Horsell

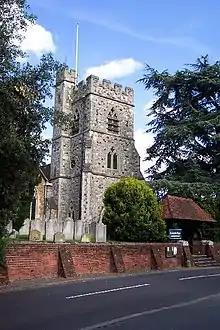
St Mary's Church

In 1951 the civil parish had a population of 6858. On 1 April 1974 the parish was abolished.